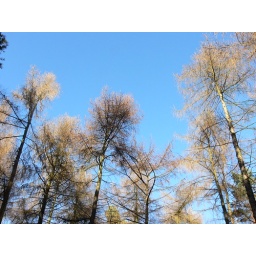
Bare winter trees against a perfect blue sky